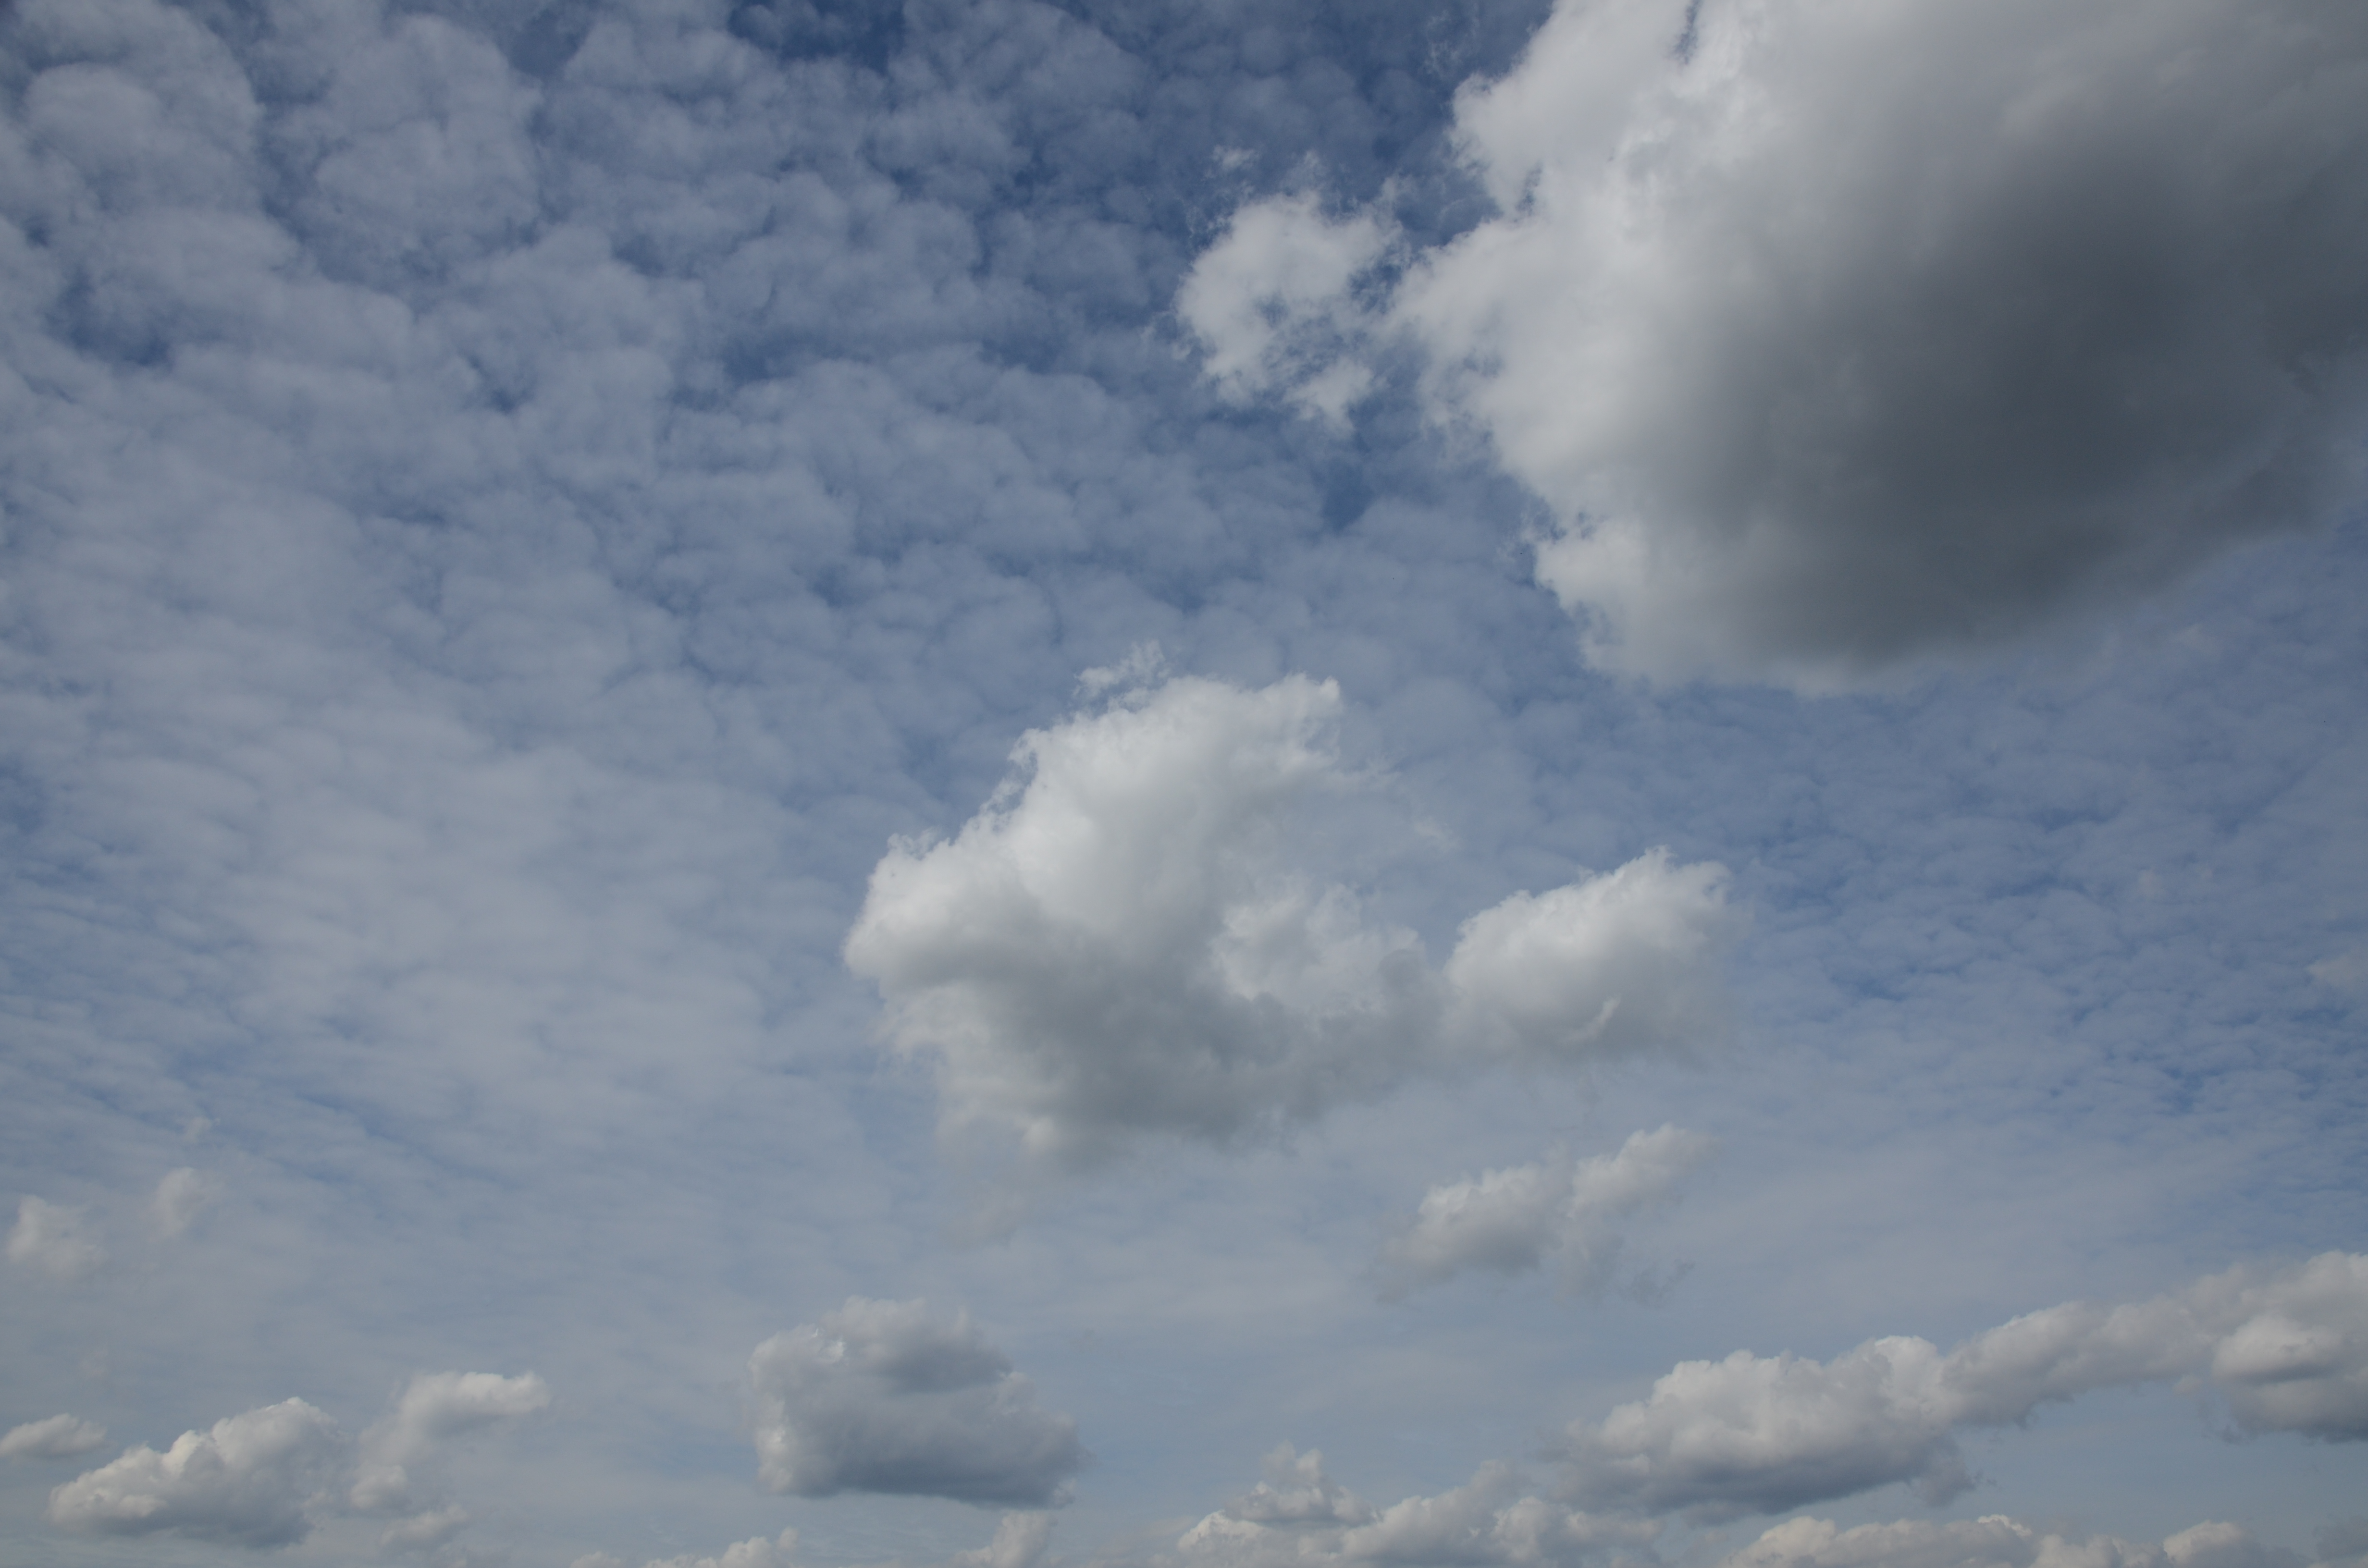
cloud, sky, daytime, cumulus, blue, atmosphere, meteorological phenomenon, tree, geological phenomenon, landscape, space, horizon